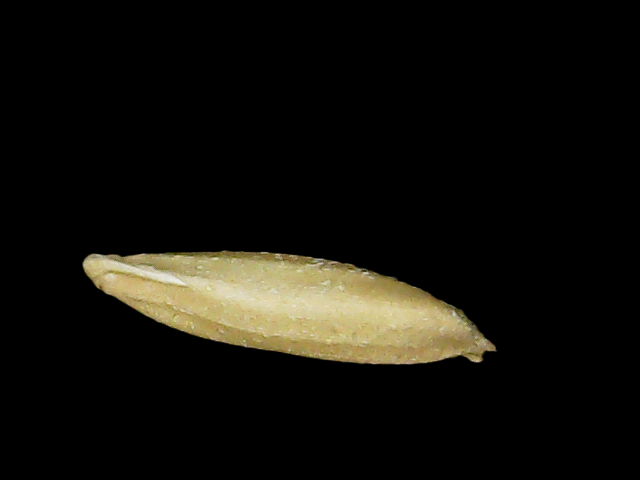
Rice variety: Binadhan19